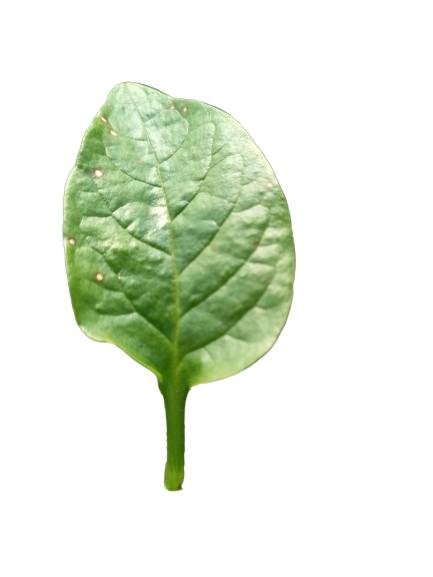
Label: Bacterial-Spot